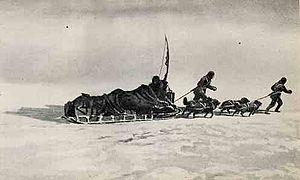
Ernest Edward Mills Joyce est un marin britannique de la Royal Navy et un explorateur qui a participé à trois expéditions en Antarctique au début du XXᵉ siècle.
Æneas Lionel Acton Mackintosh, né le 1ᵉʳ juillet 1879 à Tirhut et mort le 8 mai 1916 dans le détroit de McMurdo, est un officier de la marine marchande britannique et un explorateur de l'Antarctique, membre de deux expéditions de Sir Ernest Shackleton : l'expédition Nimrod et l'expédition Endurance.
L’expédition Endurance d'Ernest Shackleton, officiellement appelée Imperial Trans-Antarctic Expedition, est la quatrième expédition britannique en Antarctique au XXᵉ siècle. Elle visait à traverser ce continent de part en part mais fut un échec. Elle est pourtant devenue célèbre à la suite de l'odyssée qu'ont vécue les membres de l'expédition et leur chef Ernest Shackleton. Ils réussirent, malgré la perte de leur bateau, à survivre à l'extrême rigueur de l'Antarctique et à revenir de leur périple par leurs propres moyens.
Le « groupe de la mer de Ross » est une composante de l'expédition Endurance d'Ernest Shackleton. Sa tâche est de mettre en place une série de dépôts d'approvisionnement à travers la barrière de Ross de la mer de Ross au glacier Beardmore, le long d'une route polaire établie par les expéditions précédentes en Antarctique. L'équipe principale de l'expédition, le « groupe de la mer de Weddell » dont Shackleton fait partie, doit débarquer à l'opposé, en mer de Weddell afin de traverser le continent via le pôle Sud. Comme le groupe principal est incapable de transporter assez de provisions sur toute la distance, sa survie dépend des dépôts du second groupe, qui couvre le dernier tiers du voyage.